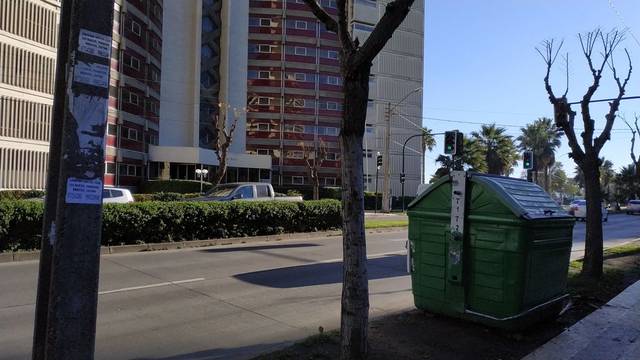
Region: Chile
Coordinates: -33.013, -71.554